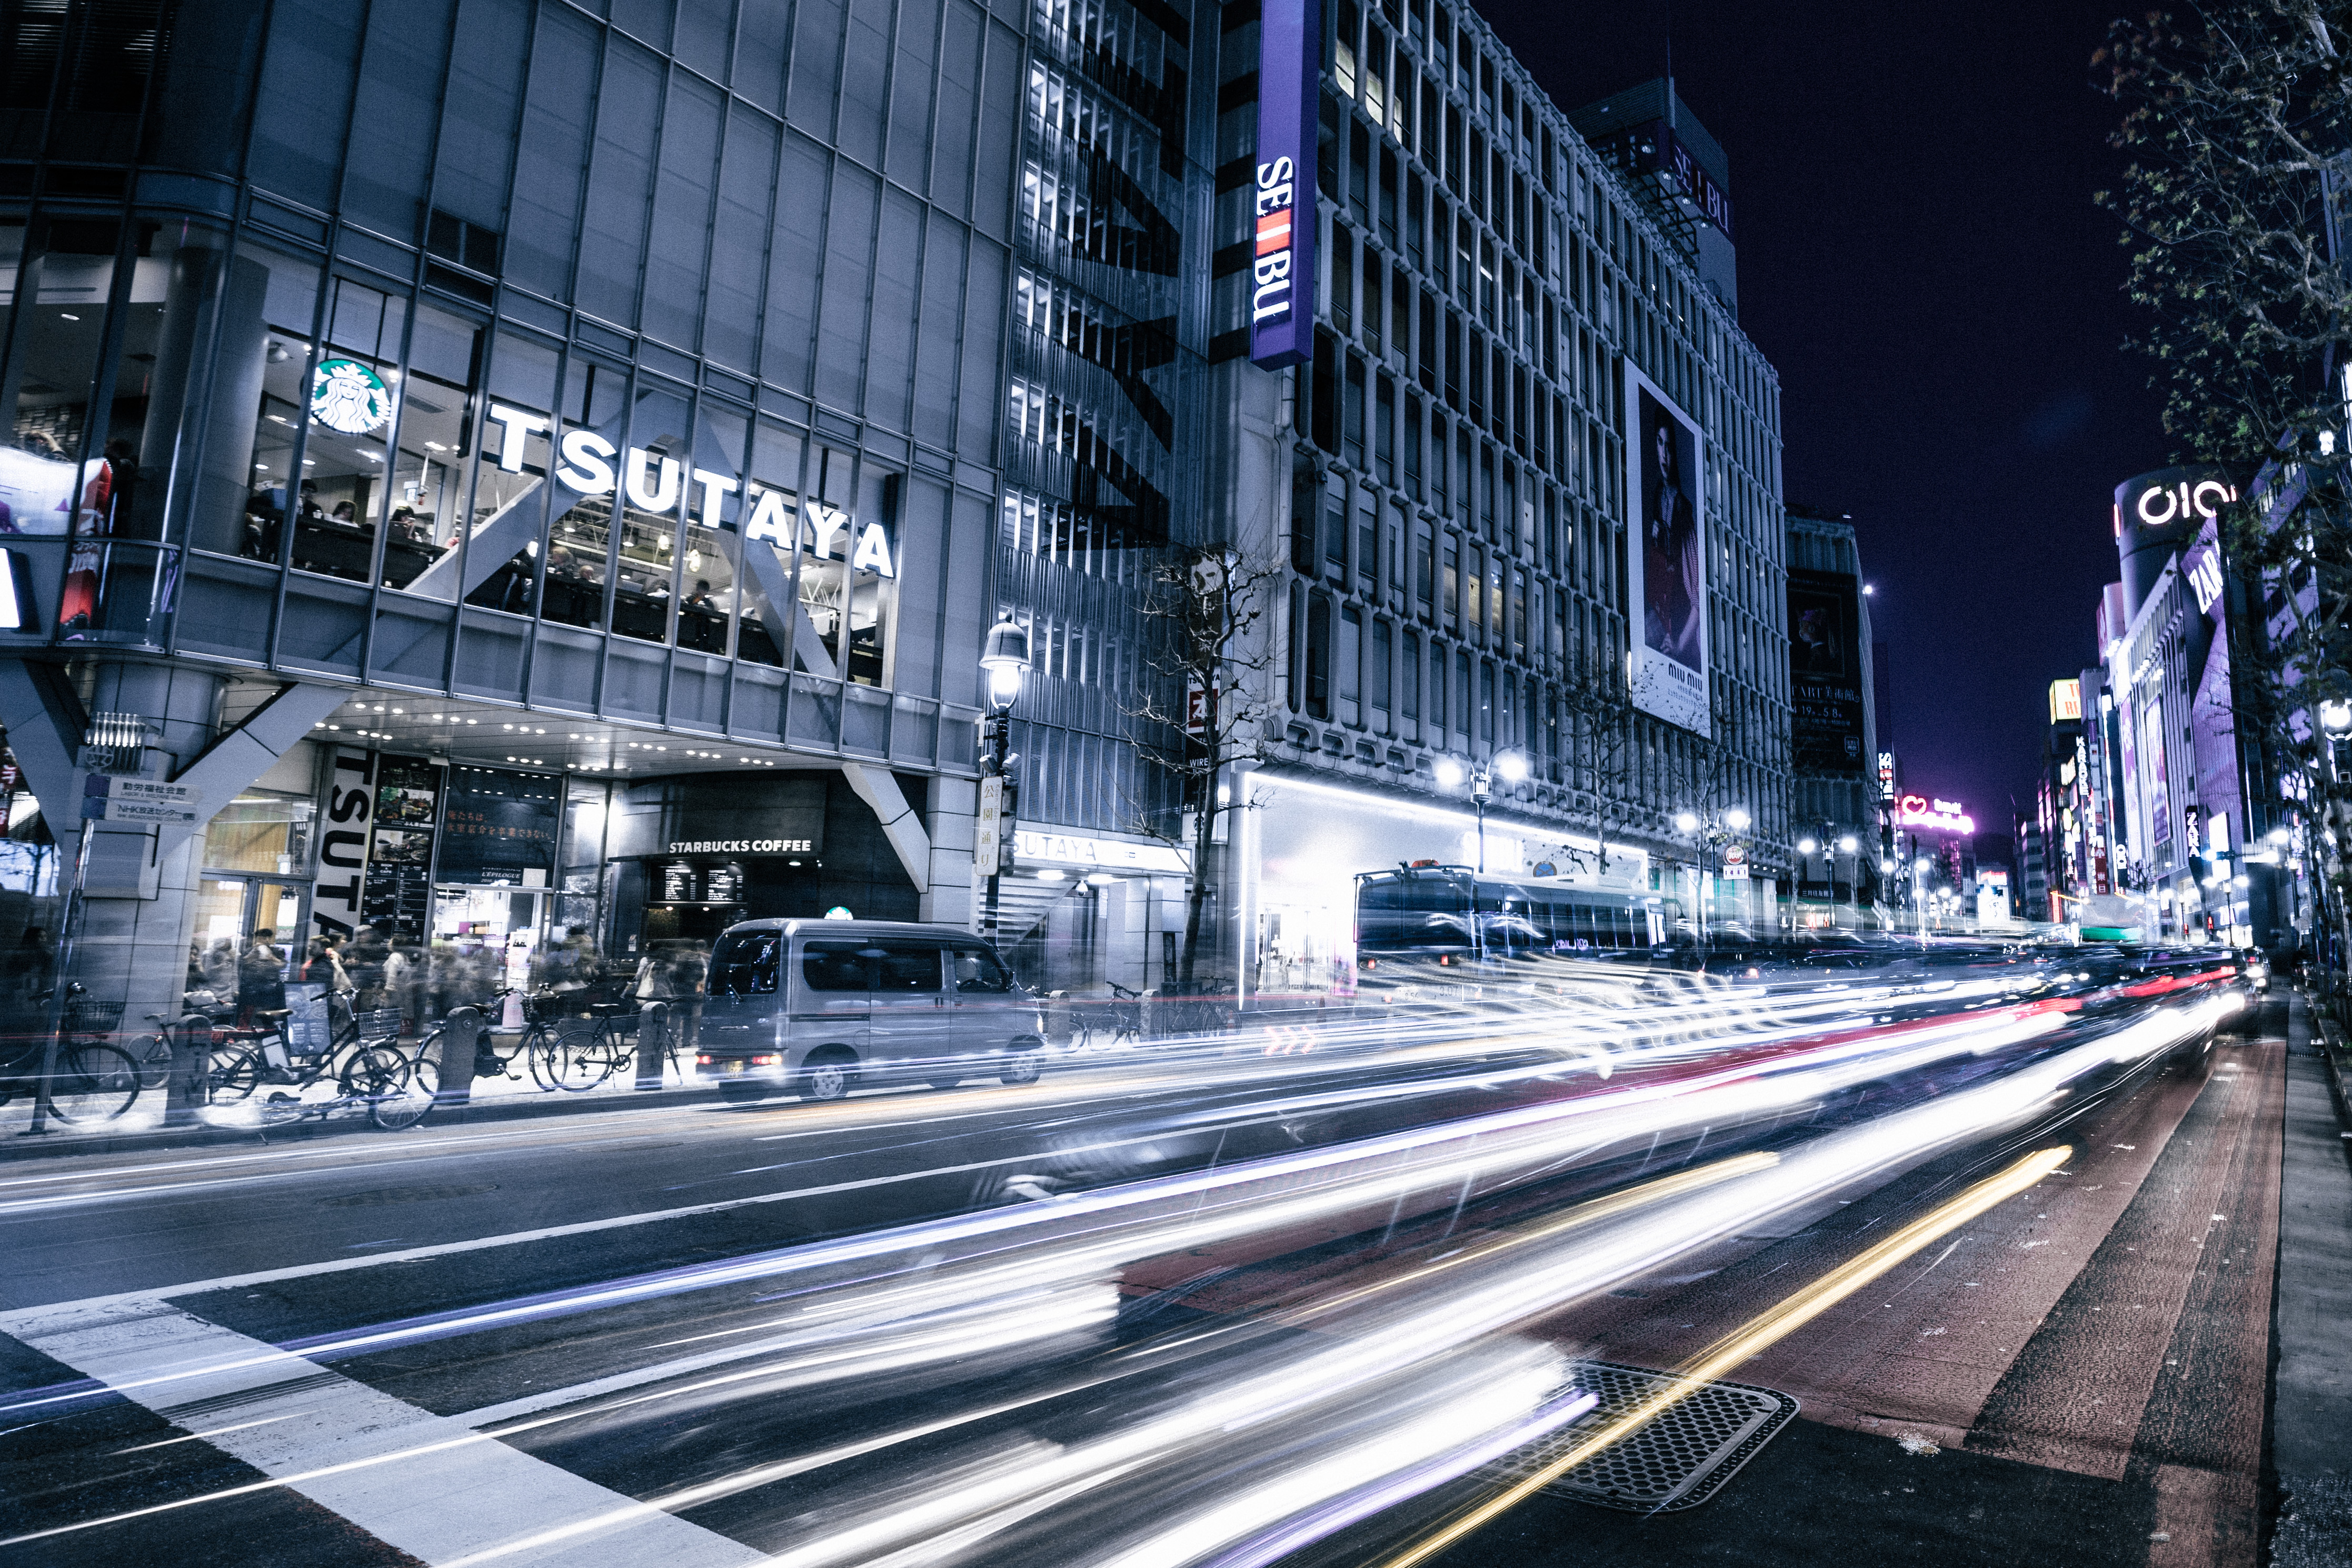
pedestrian, snow, light, road, skyline, traffic, street, night, sidewalk, highway, van, city, skyscraper, overpass, cityscape, downtown, transport, landmark, lane, lighting, long exposure, public transport, lights, buildings, infrastructure, bicycles, nightscape, metropolis, light trails, urban area, human settlement, metropolitan area